Clarence Howell (American football)

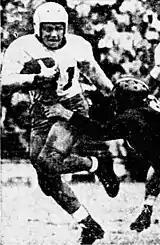
Clarence Howell, 1946

John Clarence Maurice "Cotton" Howell (September 22, 1927 – October 6, 1981) was an American football player who played at the end position. He played college football for Texas A&M and professional football for the San Francisco 49ers.